Bagrat Asatryan

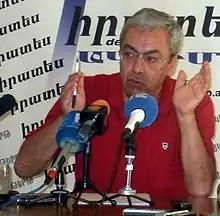

Bagrat A. Asatryan (born February 2, 1956), also transliterated Bagrat Asatrian or Assatrian, is an Armenian economist and the former chairman of the Central Bank of Armenia from 1994 to 1998. He is one of the architects of the modern-day Armenia. On February 3, 1998 because of a political crisis in the country, Bagrat Asatryan resigned from his post with several of his key allies including the President Levon Ter-Petrossian, Vano Siradeghyan, Head of the National Assembly Babken Ararktsyan and Minister of Foreign Affairs Alexander Arzumanyan.